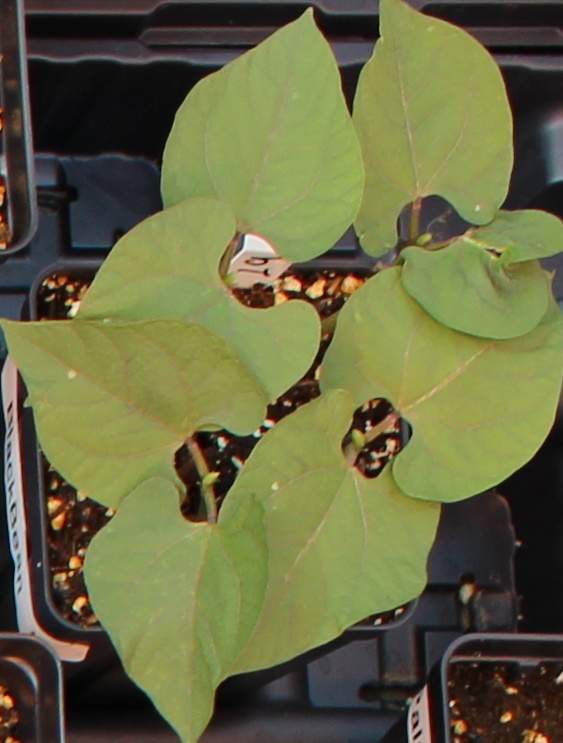
Label: Blackbean